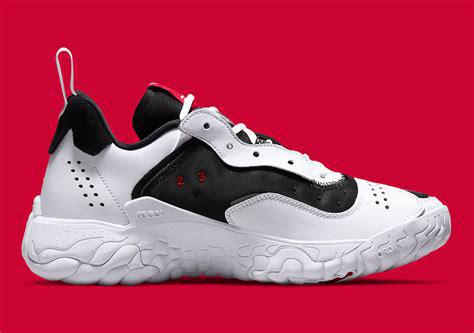
Brand: Jordan
Model: Delta 2